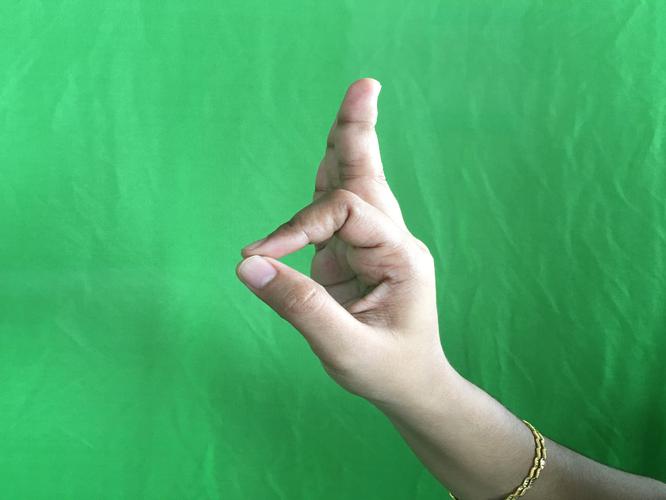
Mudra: Aralam
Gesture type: single_hand